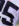
Number: 5